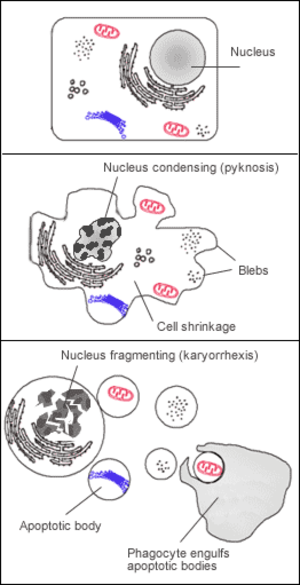
En biologie cellulaire, un bleb ou bulle est une proéminence de la membrane plasmique d'une cellule, provoquée par le découplage délocalisé du cytosquelette de la membrane. Le blebbing ou zeiosis est le processus de formation des blebs.
La caryorrhexie est la fragmentation destructive du noyau d'une cellule mourante, sa chromatine étant distribuée de manière irrégulière dans le cytoplasme. Elle est généralement précédée d'une pycnose et peut survenir à la suite d'une mort cellulaire programmée, d'une sénescence ou d'une nécrose.
L'apoptose est le processus par lequel des cellules déclenchent leur auto-destruction en réponse à un signal. C'est l'une des voies possibles de la mort cellulaire, qui est physiologique, génétiquement programmée, nécessaire à la survie des organismes multicellulaires. Elle est en équilibre constant avec la prolifération cellulaire. Contrairement à la nécrose, elle ne provoque pas d'inflammation : les membranes plasmiques ne sont pas détruites, du moins dans un premier temps, et la cellule émet des signaux qui permettront sa phagocytose par des globules blancs, notamment des macrophages.